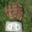
Label: frog